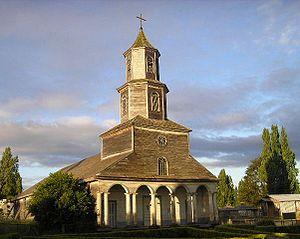
L'église Notre-Dame-de-Grâce de Nercón est une église catholique romaine située à Nercón, dans l'archipel de Chiloé au Chili.
Cet article recense les sites concernés par l'observatoire mondial des monuments en 1996.
Les églises de Chiloé sont un ensemble d'églises en bois situées dans l'archipel de Chiloé, au Chili.
La Patagonie, également appelée « Le Grand Sud », désigne une région géographique appartenant au cône Sud située dans la partie méridionale de l'Amérique du Sud et partagée entre une partie chilienne à l'ouest et une partie argentine à l'est. La Patagonie comprend donc principalement le sud de l’Argentine et le sud du Chili, pour une superficie d'environ 800 000 kilomètres carrés. Ces deux régions, séparées par la cordillère des Andes, abritent des paysages contrastés de montagnes, de glaciers, de pampa, de forêts subpolaires, de littoraux, d'îles et d'archipels. Elles sont habitées depuis plus de dix mille ans par les Sud-Amérindiens, tels les Mapuches, et ont été décrites pour la première fois par l'Italien Antonio Pigafetta dans son récit, publié en 1525, de la première circumnavigation, une expédition entreprise par le navigateur portugais Fernand de Magellan et achevée, après la mort de celui-ci, par l'espagnol Juan Sebastián Elcano. Après une colonisation lente et difficile, une partie de la population autochtone aujourd'hui est métissée qu'on peut qualifier de « sudaméricano-européenne ».